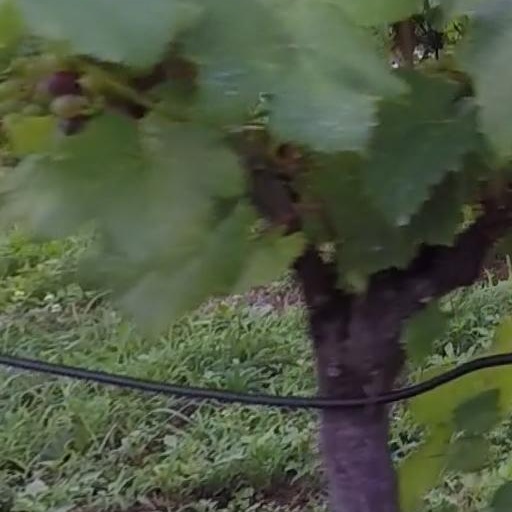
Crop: grape